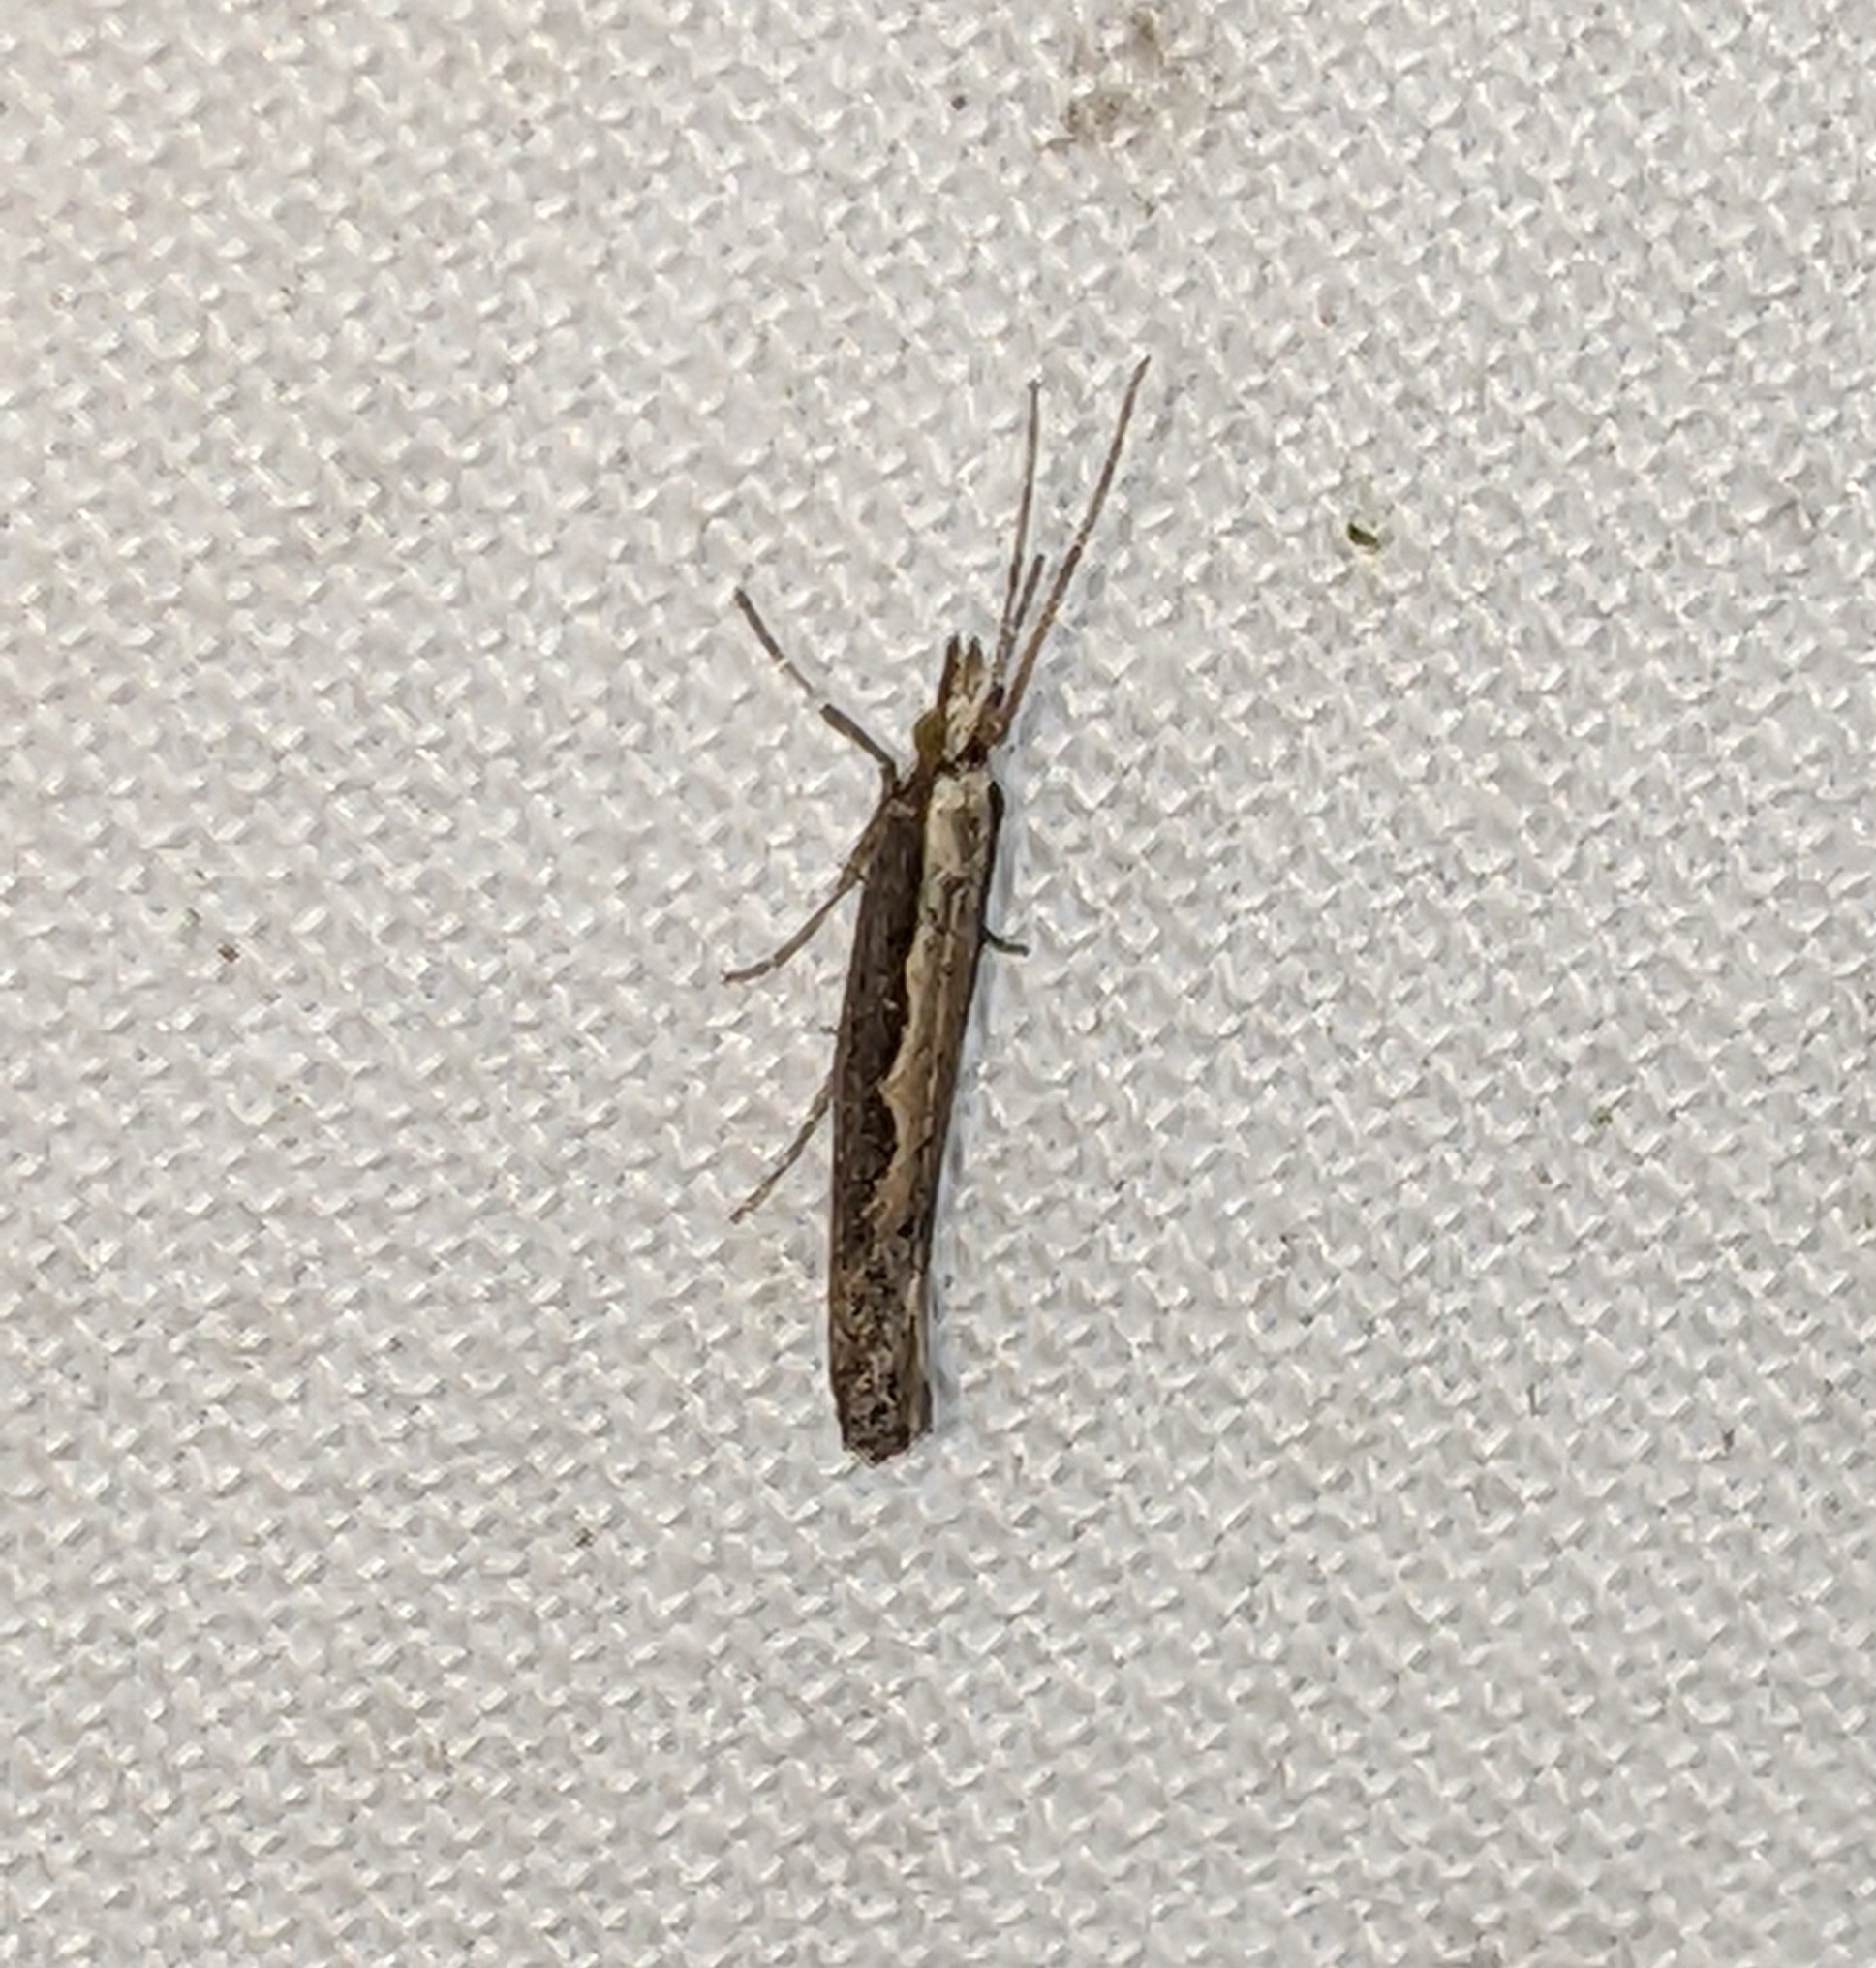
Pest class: diamondback_moth